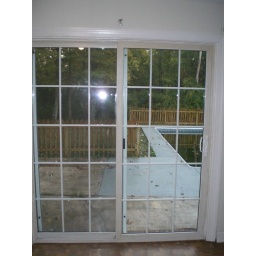
sliding glass door out to the backyard, patio, and pool. in the downstairs living room.